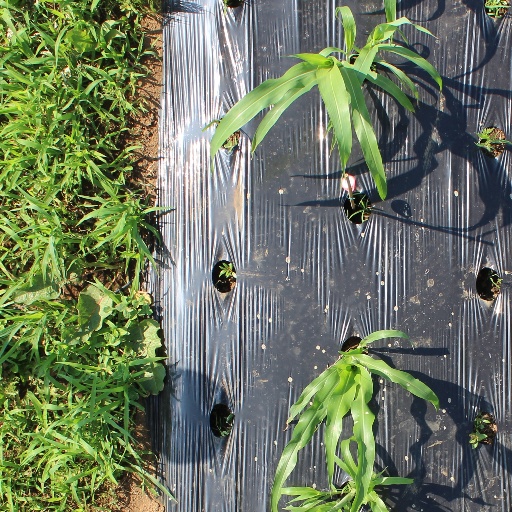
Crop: sorghum